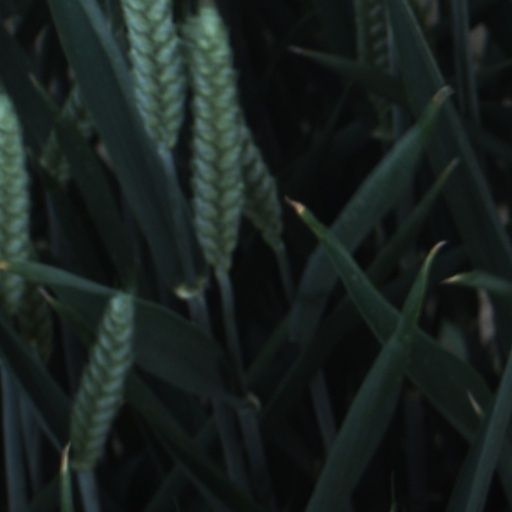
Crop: wheat